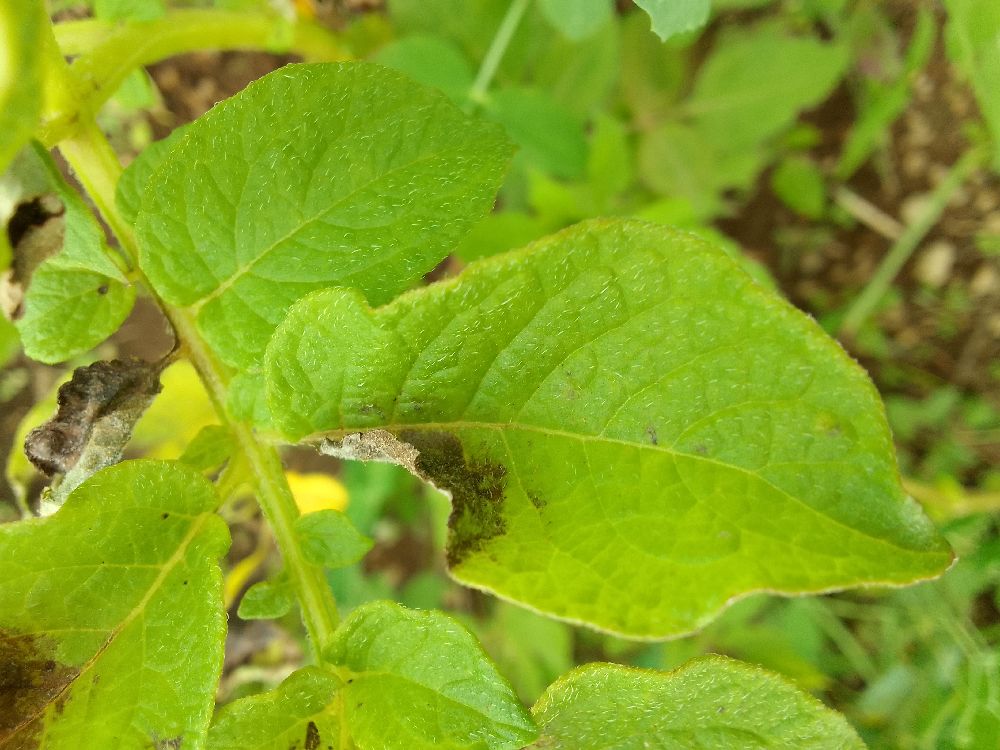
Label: Late blight